Billy Herman

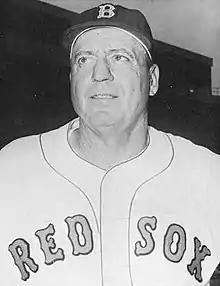
Herman with the Boston Red Sox in 1965

William Jennings Bryan Herman (July 7, 1909 – September 5, 1992) was an American second baseman and manager in Major League Baseball (MLB) during the 1930s and 1940s. Known for his stellar defense and consistent batting, Herman still holds many National League (NL) defensive records for second basemen and was inducted into the National Baseball Hall of Fame in 1975.